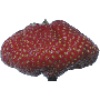
Label: Strawberry Wedge 1